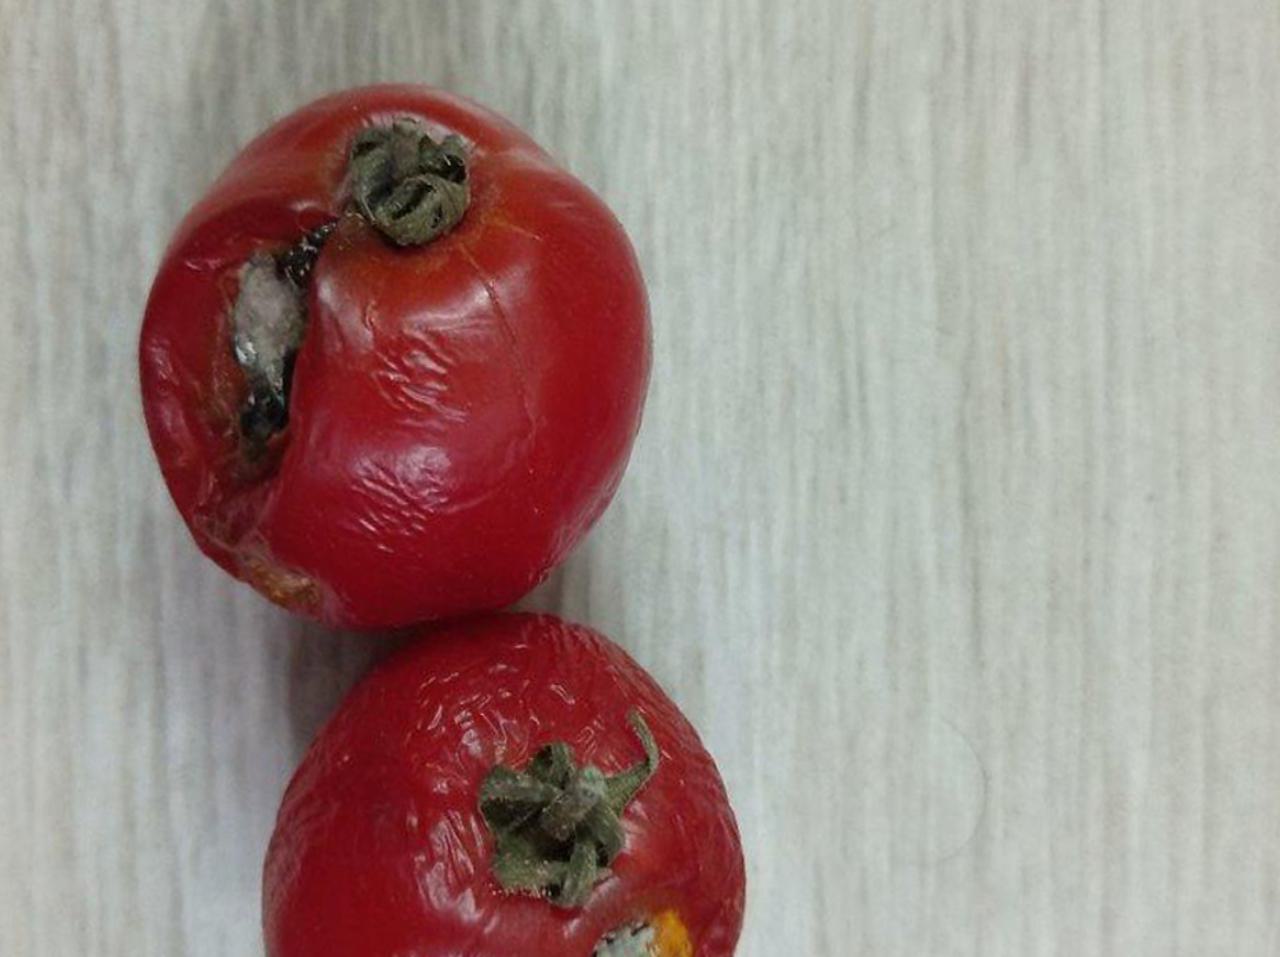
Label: Rotten